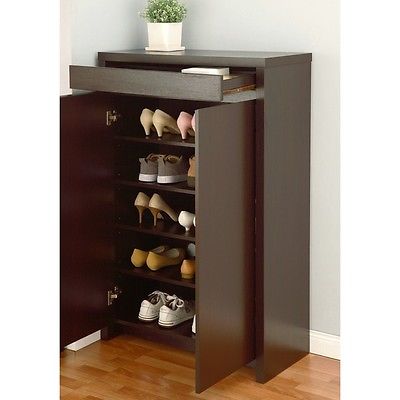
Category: cabinet